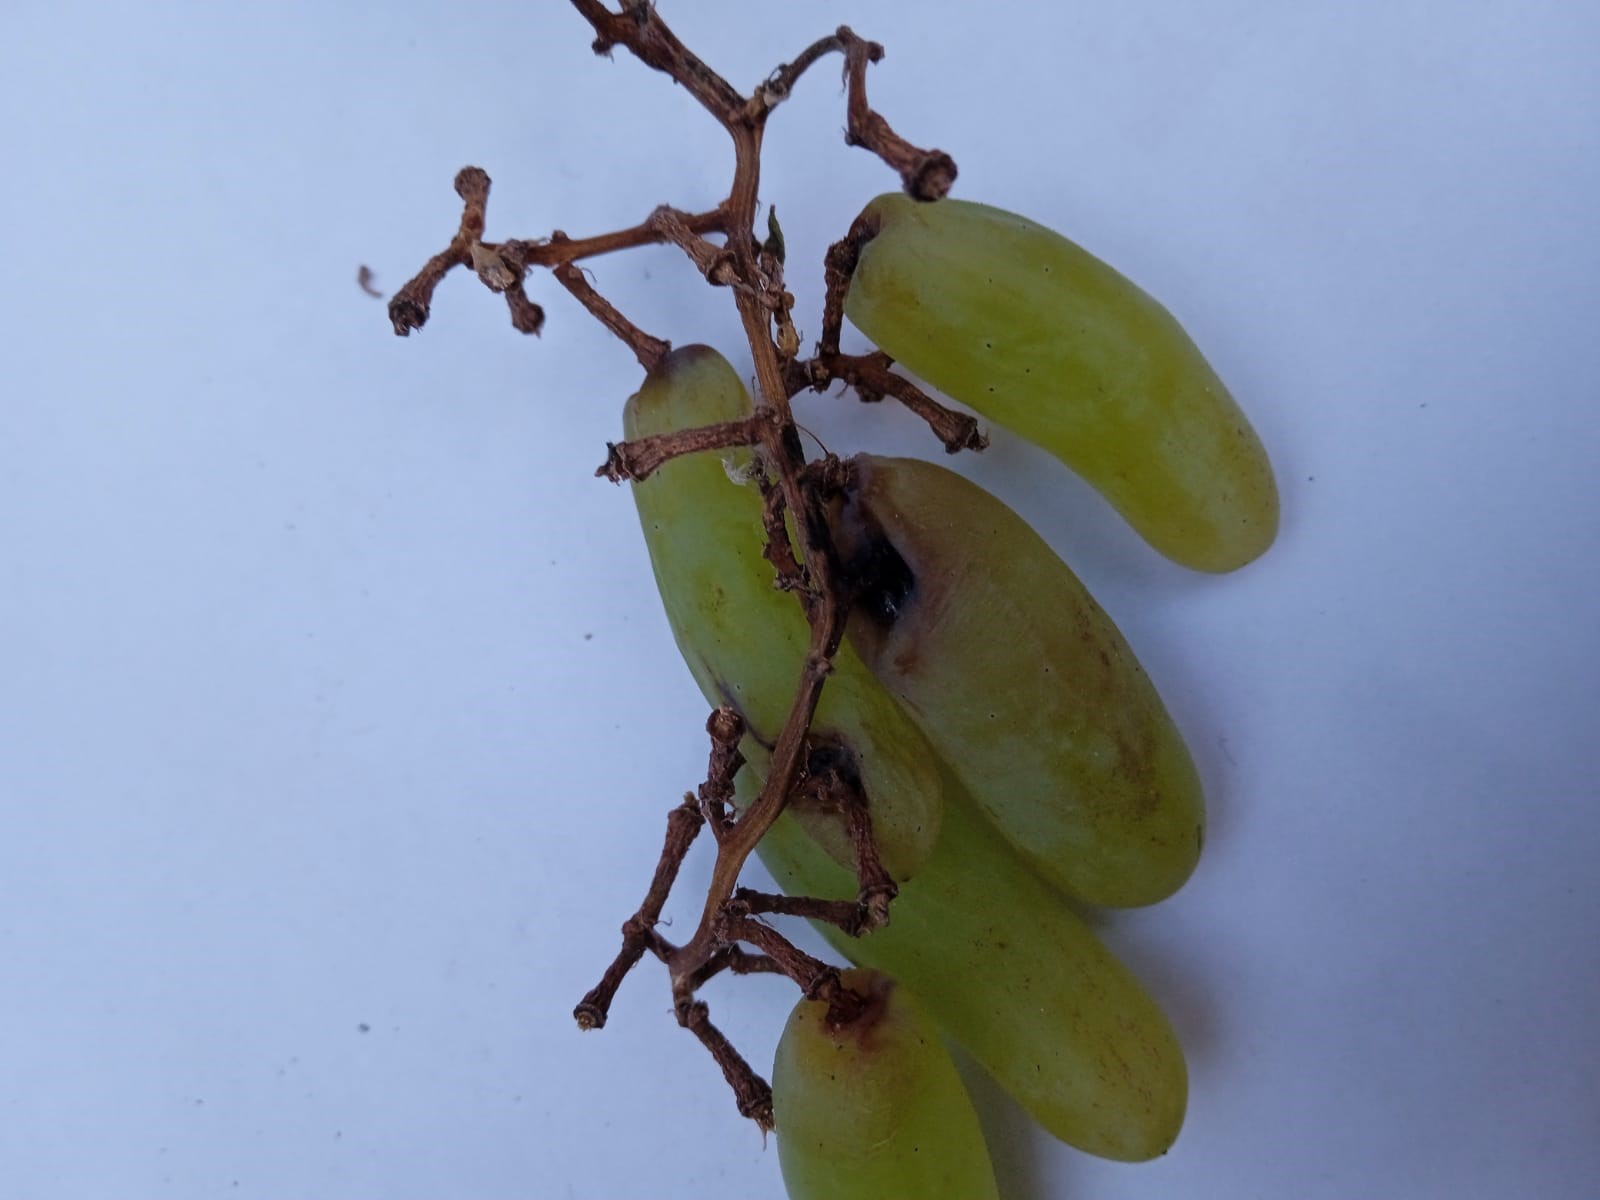
Fruit: grape
Condition: rotten